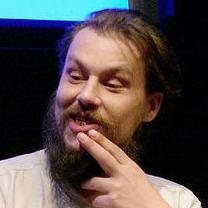
Age: 38